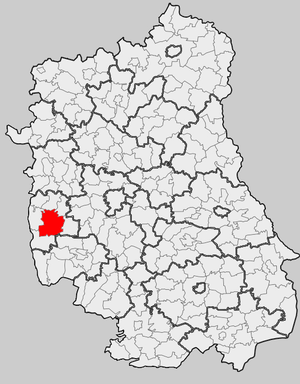
Opole Lubelskie est une gmina mixte ou urbaine-rurale du powiat d'Opole Lubelskie, dans la Voïvodie de Lublin, dans l'est de la Pologne.